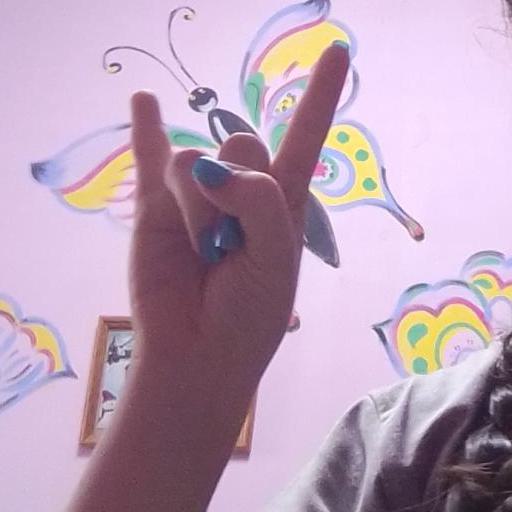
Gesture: rock